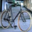
Label: bicycle